Yubaatar

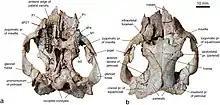
Holotype skull shown from below and above; it is partially distorted

"Yubaatar" is the first known and southernmost Late Cretaceous multituberculate outside of the Mongolian plateau (most multituberculate specimens mainly consist only of teeth and jaws, and are rarely found in eastern Asia). With a skull 7 cm long, "Yubaatar" was one of the largest members of the group known from the Mesozoic, only exceeded in size by "Erythrobaatar" and "Bubodens". "Yubaatar" had a unique feature among multituberculates in that its last upper premolar was replaced. The holotype specimen had a palaeopathology unique among known Mesozoic mammal, a severely broken right tibia bone, which was probably damaged in an accident, but had healed.